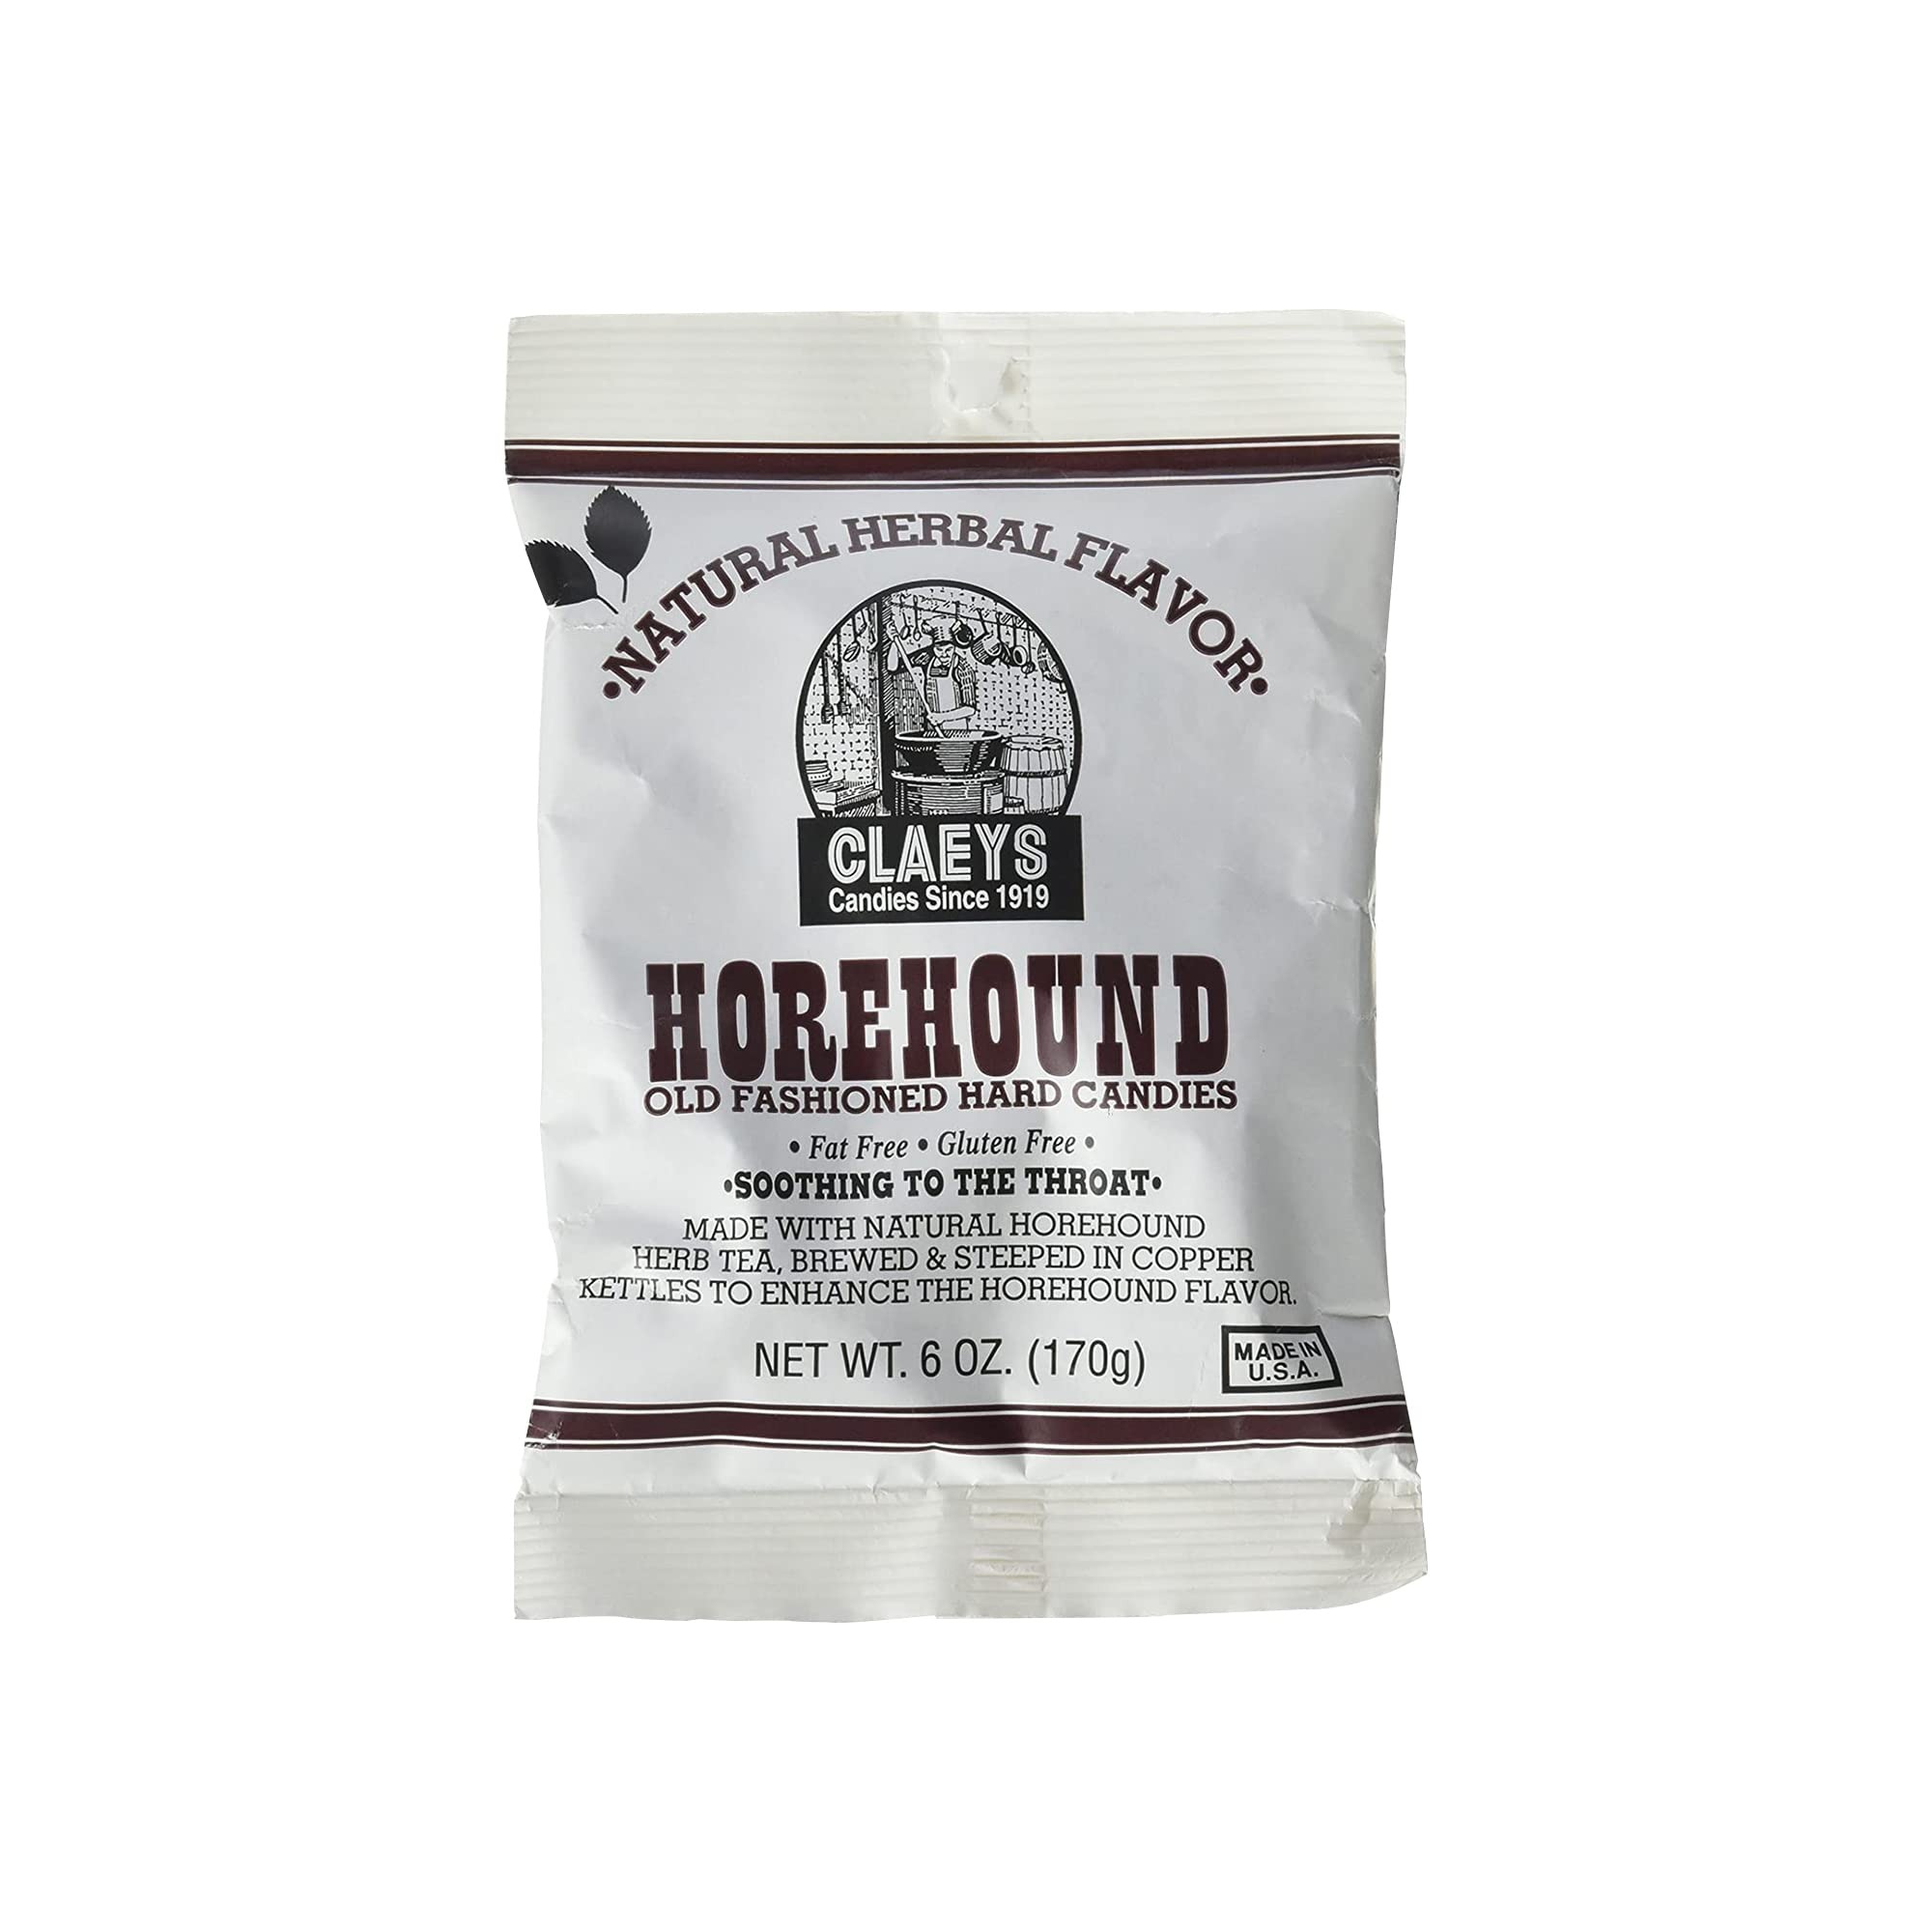
Item Name: Claeys Horehound Hard Candy, 6 oz (Pack of 3)
Bullet Point: Variety Pack Assembled by R&J Trading!
Value: 18.0
Unit: Ounce

Price: 10.99